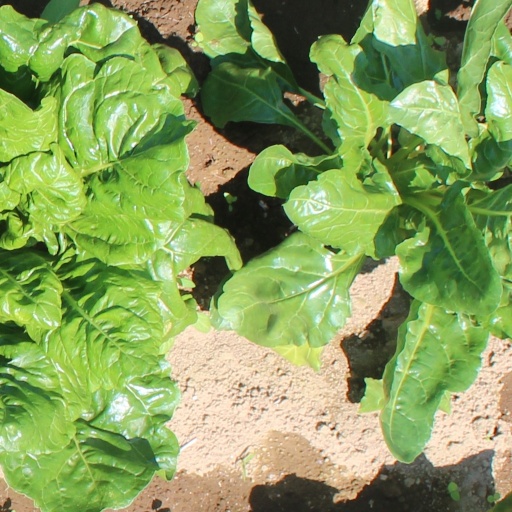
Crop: sugar beet